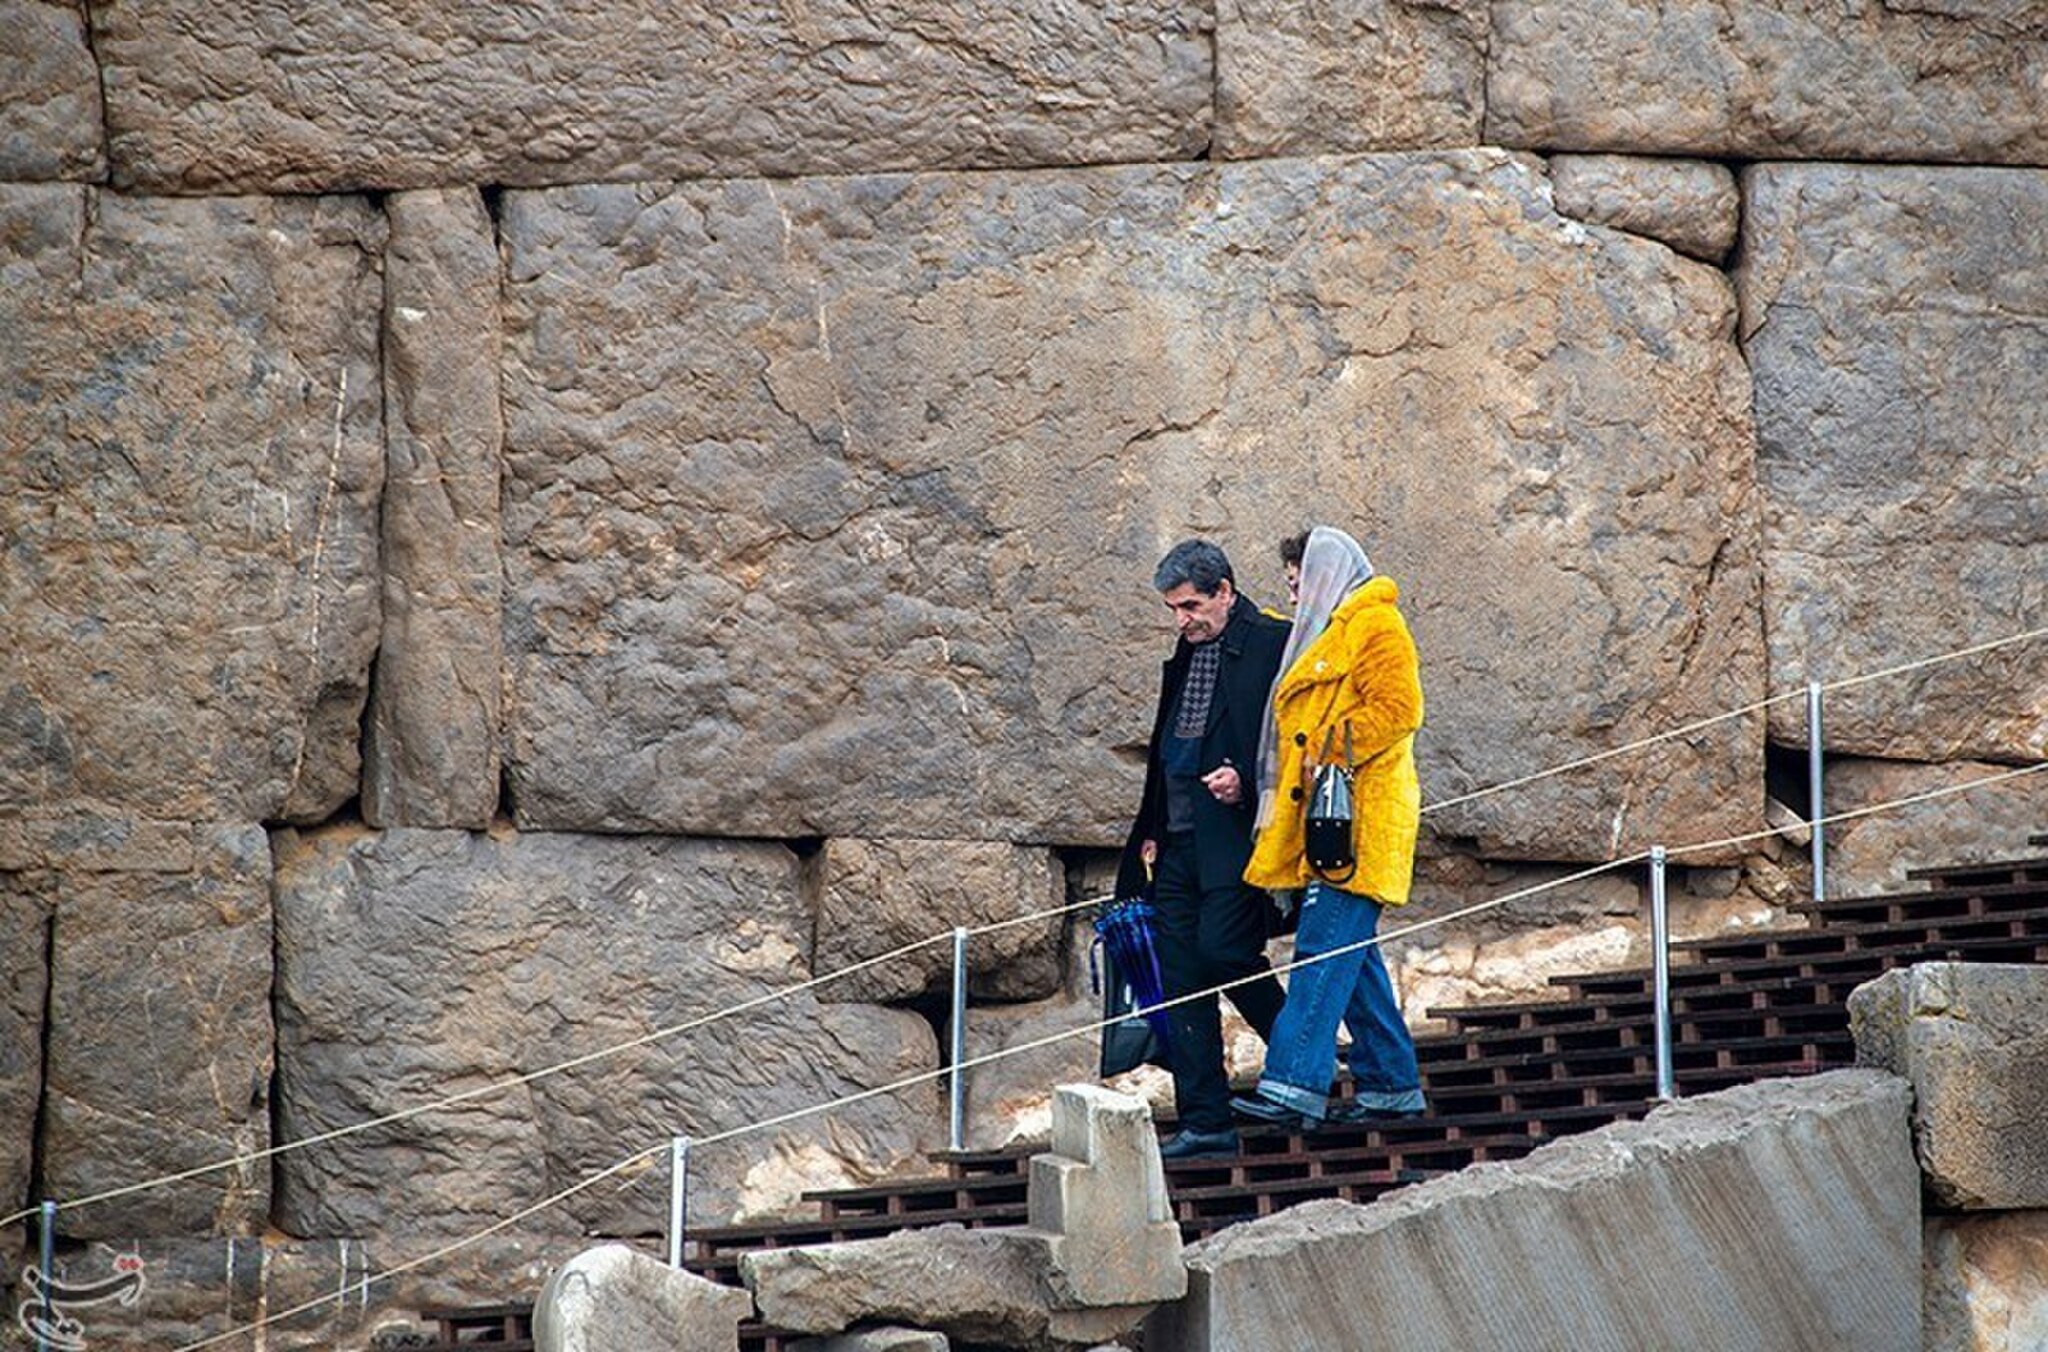
Title: Persepolis 29 March 2025 41
Description: In this ancient city, there is a palace called Persepolis, which was built during the reigns of Darius the Great, Xerxes, and Artaxerxes I and was inhabited for about 200 years
Date: 2025-03-29
Categories: 2025 in Persepolis, Photos by Amir Sadeghian for Tasnim News Agency, Photos from Tasnim News Agency